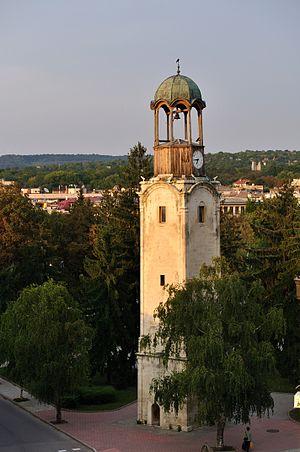
Razgrad est une ville du nord-est de la Bulgarie, chef-lieu de l'oblast homonyme.